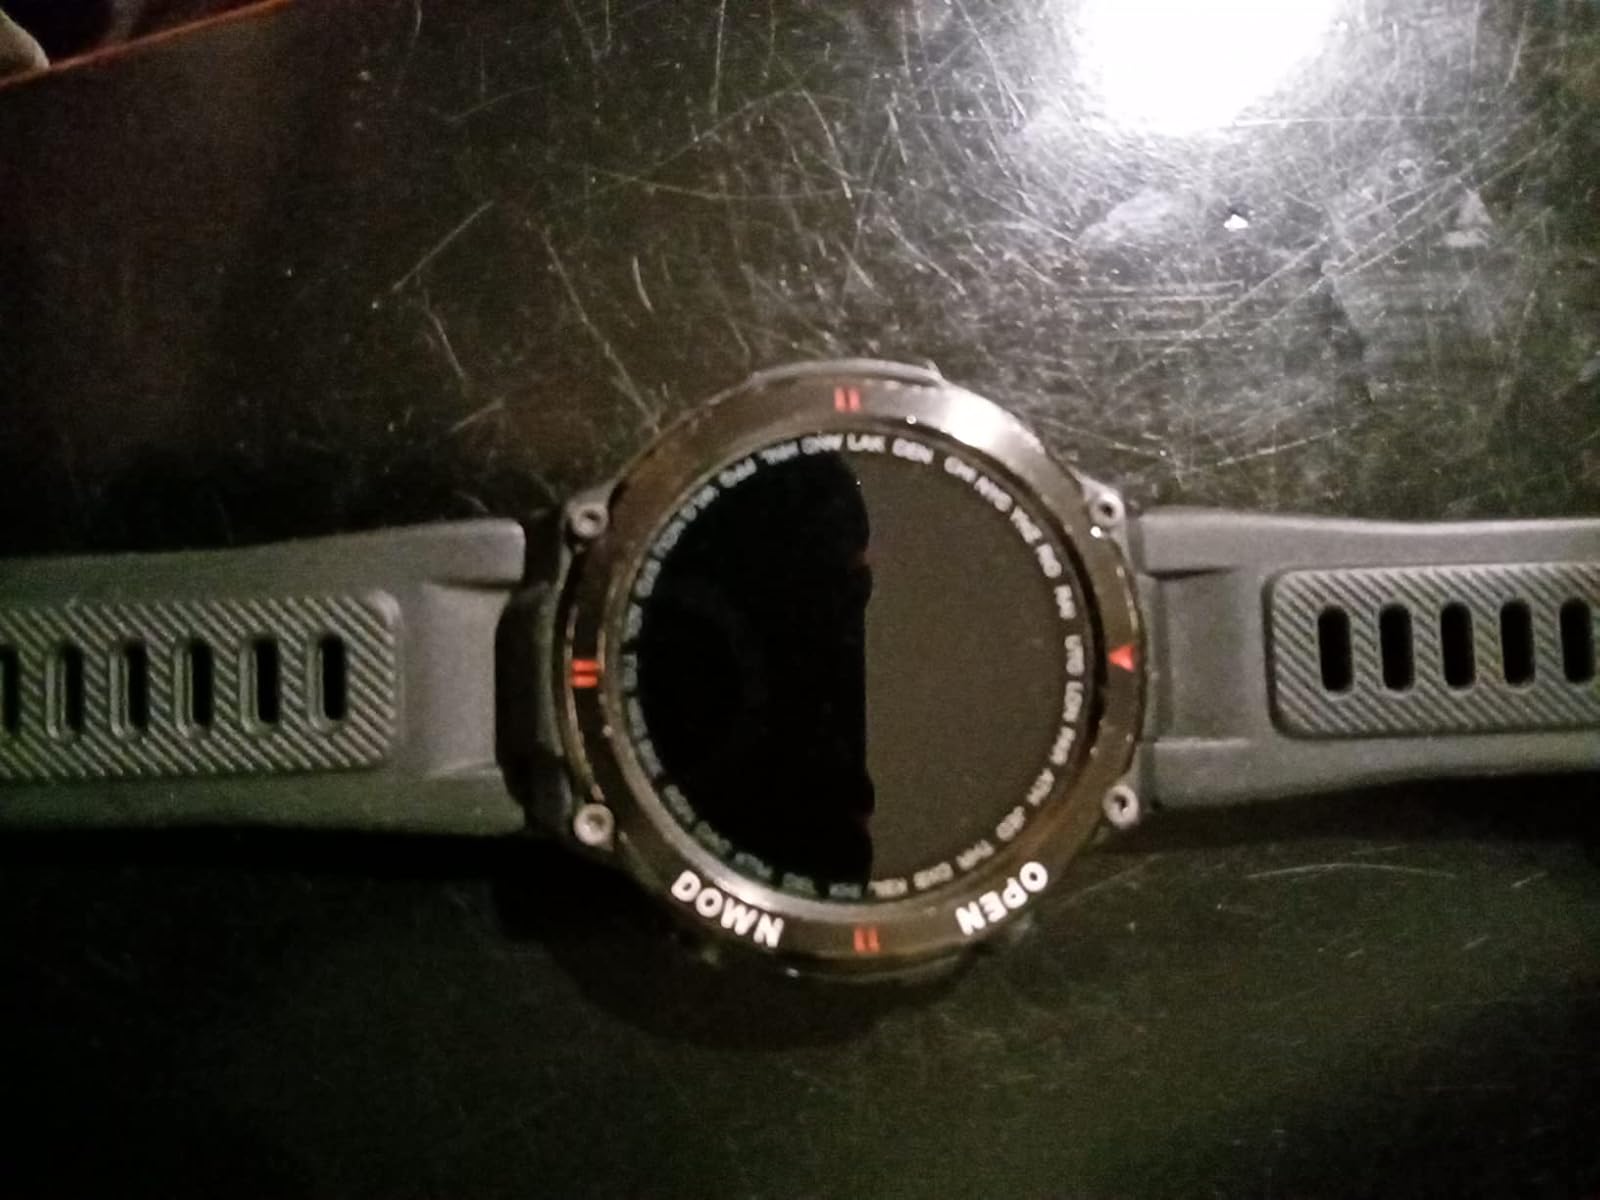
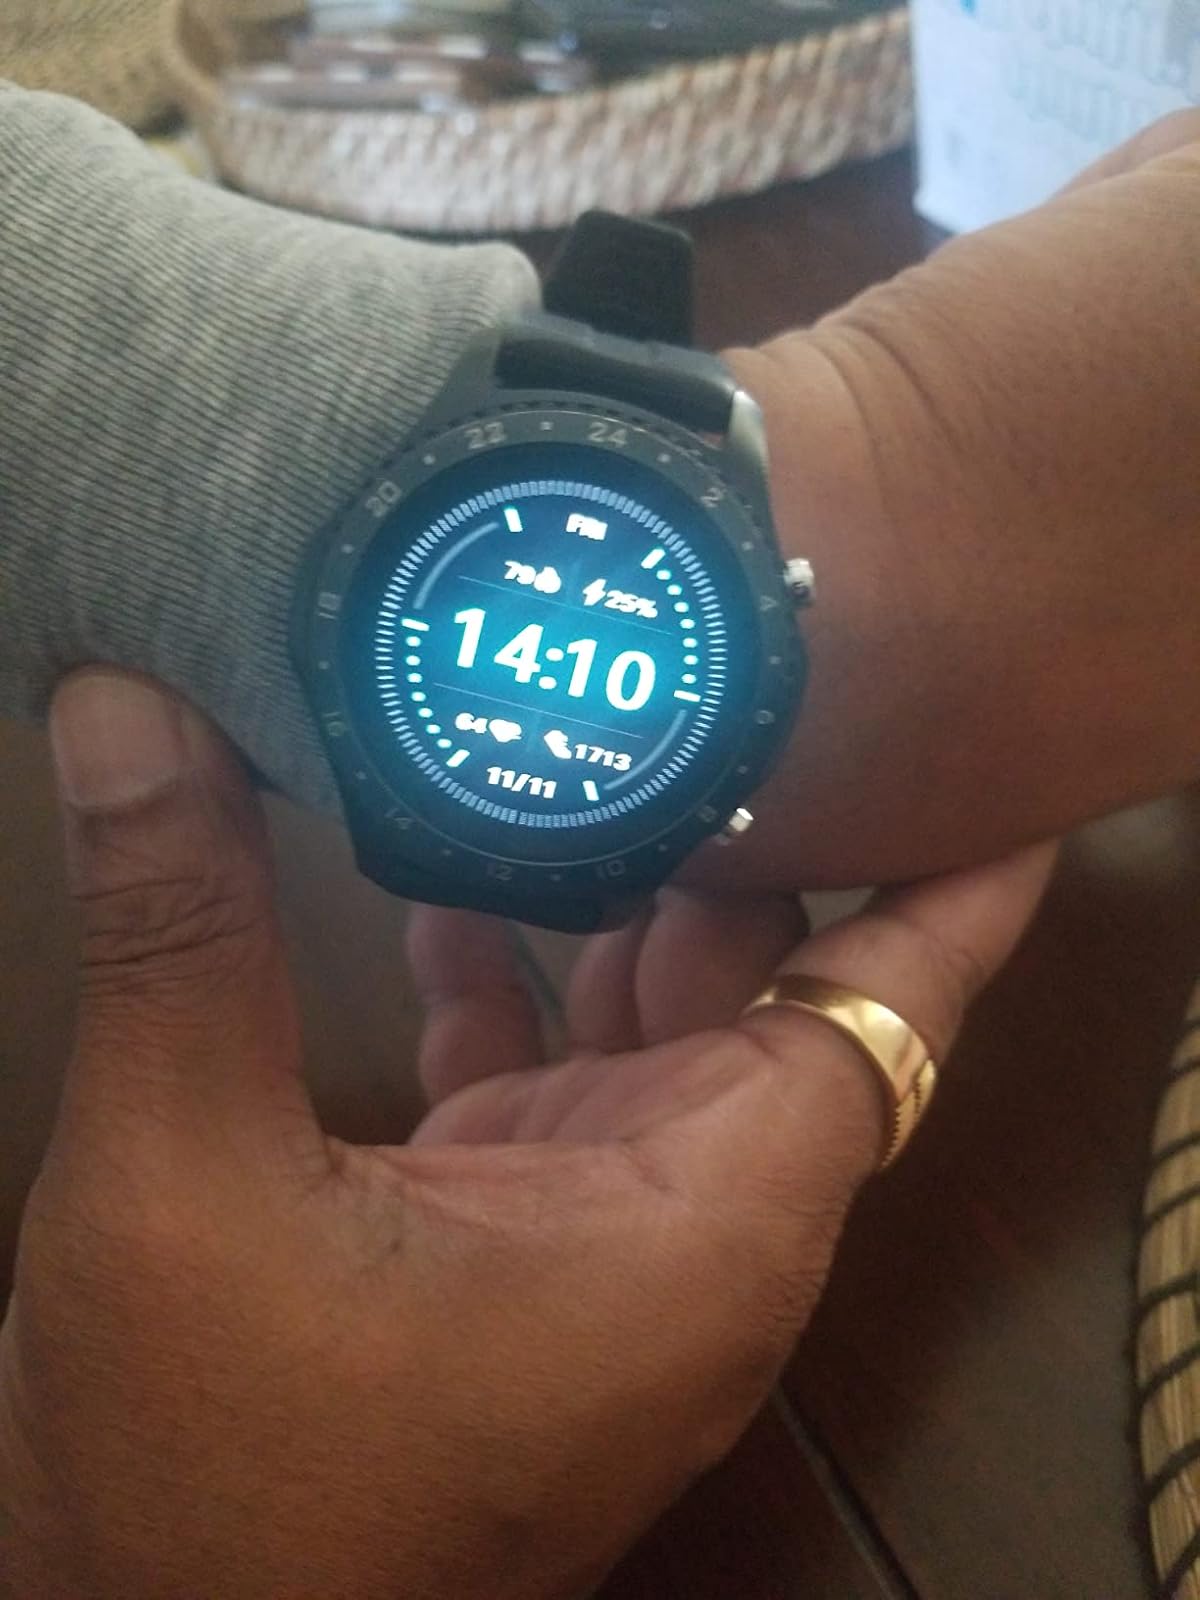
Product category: smartwatch
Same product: no